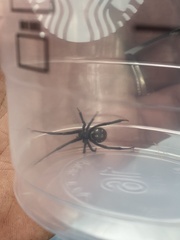
Species: Lactrodectus_hesperus